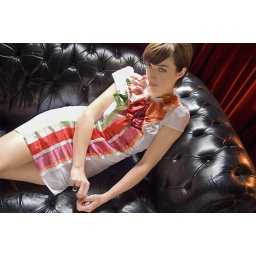
Very cute Viktor &amp;amp; Rolf dress seen in Madame Figaro